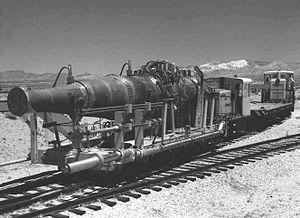
Le Supersonic Low Altitude Missile est un projet abandonné de missile de croisière à propulsion nucléaire de l'United States Air Force. Même si le missile n'a jamais dépassé le stade de la conception initiale et des phases de test avant de devenir obsolète, il a présenté des innovations radicales dans le domaine des systèmes délivrant l'arme nucléaire.